Attila Demkó

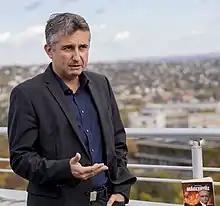
Attila Demkó in Budapest in 2018

Attila Demkó (Budapest, 31 July 1976) is a Hungarian security policy expert, and writer (under the pen name David Autere). and former diplomat. After the Russian invasion of Ukraine in February 2022 he became one of the frequently quoted experts of the topic in the international and local media.